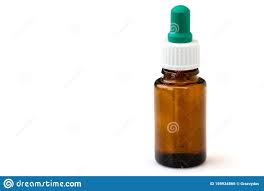
Label: glass